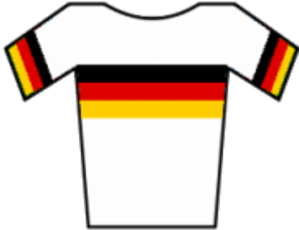
Les championnats d'Allemagne de cyclisme sur route sont les championnats nationaux de cyclisme sur route d'Allemagne, organisés par la Fédération allemande de cyclisme. Ils existent depuis 1910.
Les championnats d'Allemagne de cyclo-cross sont des compétitions de cyclo-cross organisées annuellement afin de décerner les titres de champion d'Allemagne de cyclo-cross.
Les championnats d'Allemagne de vélo tout terrain sont des compétitions ouvertes aux coureurs de nationalité allemande.
Ina-Yoko Teutenberg, née le 28 octobre 1974 à Düsseldorf, est une coureuse cycliste allemande, professionnelle de 2000 à 2013. Équipière dans l'équipe Saturn, elle devient leader de l'équipe T-Mobile. Elle reste dans l'équipe, qui change de nom, en tant que coureuse jusqu'à la fin de sa carrière. En 2014, elle y est directrice sportive. Ina-Yoko Teutenberg est une sprinteuse. Elle remporte ainsi de très nombreuses victoires d'étapes sur les divers Tour, ainsi que l'épreuve de Coupe du monde du Tour de l'île de Chongming. Elle sait aussi briller sur les classiques et gagne le Tour des Flandres 2009. Elle est également championne d'Allemagne sur route en 2009 et 2011. Coureuse agressive, elle part régulièrement en échappée. Sur la fin de sa carrière, elle fait des progrès en contre-la-montre ce qui lui permet de remporter les Championnats du monde du contre-la-montre par équipes. Elle vit depuis 2001 aux États-Unis.
Lado Fumic, né le 20 mai 1976 à Kirchheim unter Teck, est un coureur cycliste allemand de VTT cross-country. Il est le frère du coureur VTT Manuel Fumic.